Higher-speed rail

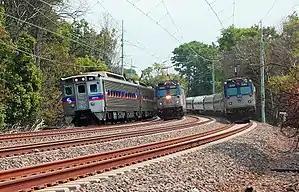
The "Main Line" portion of the Keystone Corridor is fully electrified.

Another consideration is electrification. Electrifying a railway line entails a major upgrade to the rail infrastructure and equipment. On the infrastructure side, it requires catenary lines to be built above the tracks. New transmission lines are needed to carry power from the power plants. Substations are required for each of the lengths to reduce severe voltage losses. There is also a need to consider the required amount of power supply and new power plants may be required. For locomotives, new electric locomotives are needed or existing diesel-electric locomotives can be retrofitted into all-electric locomotives, but it is a complicated task. These factors cause electrification to have high initial investment costs. The advantages of all-electric locomotives are that they provide quieter, cleaner and more reliable operations than the diesel-electric counterpart. The fuel consumption, locomotive maintenance costs and track wear of all all-electric locomotives are also lower. Furthermore, electric traction makes the operator more independent of oil price fluctuations and imports, as electricity can be generated from domestic resources or renewable energy. This was a major consideration in the electrification of the German Democratic Republic network, as lignite (and therefore electricity) was cheap and plentiful domestically whereas oil had to be imported at world market prices.